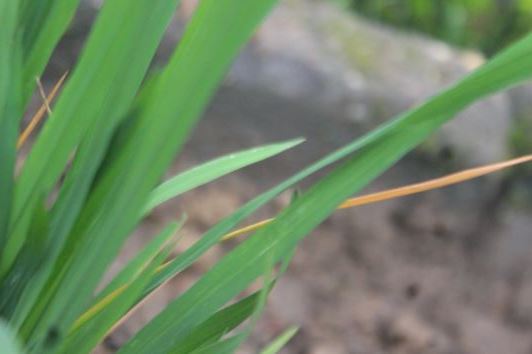
Disease: Tungro